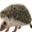
Label: porcupine